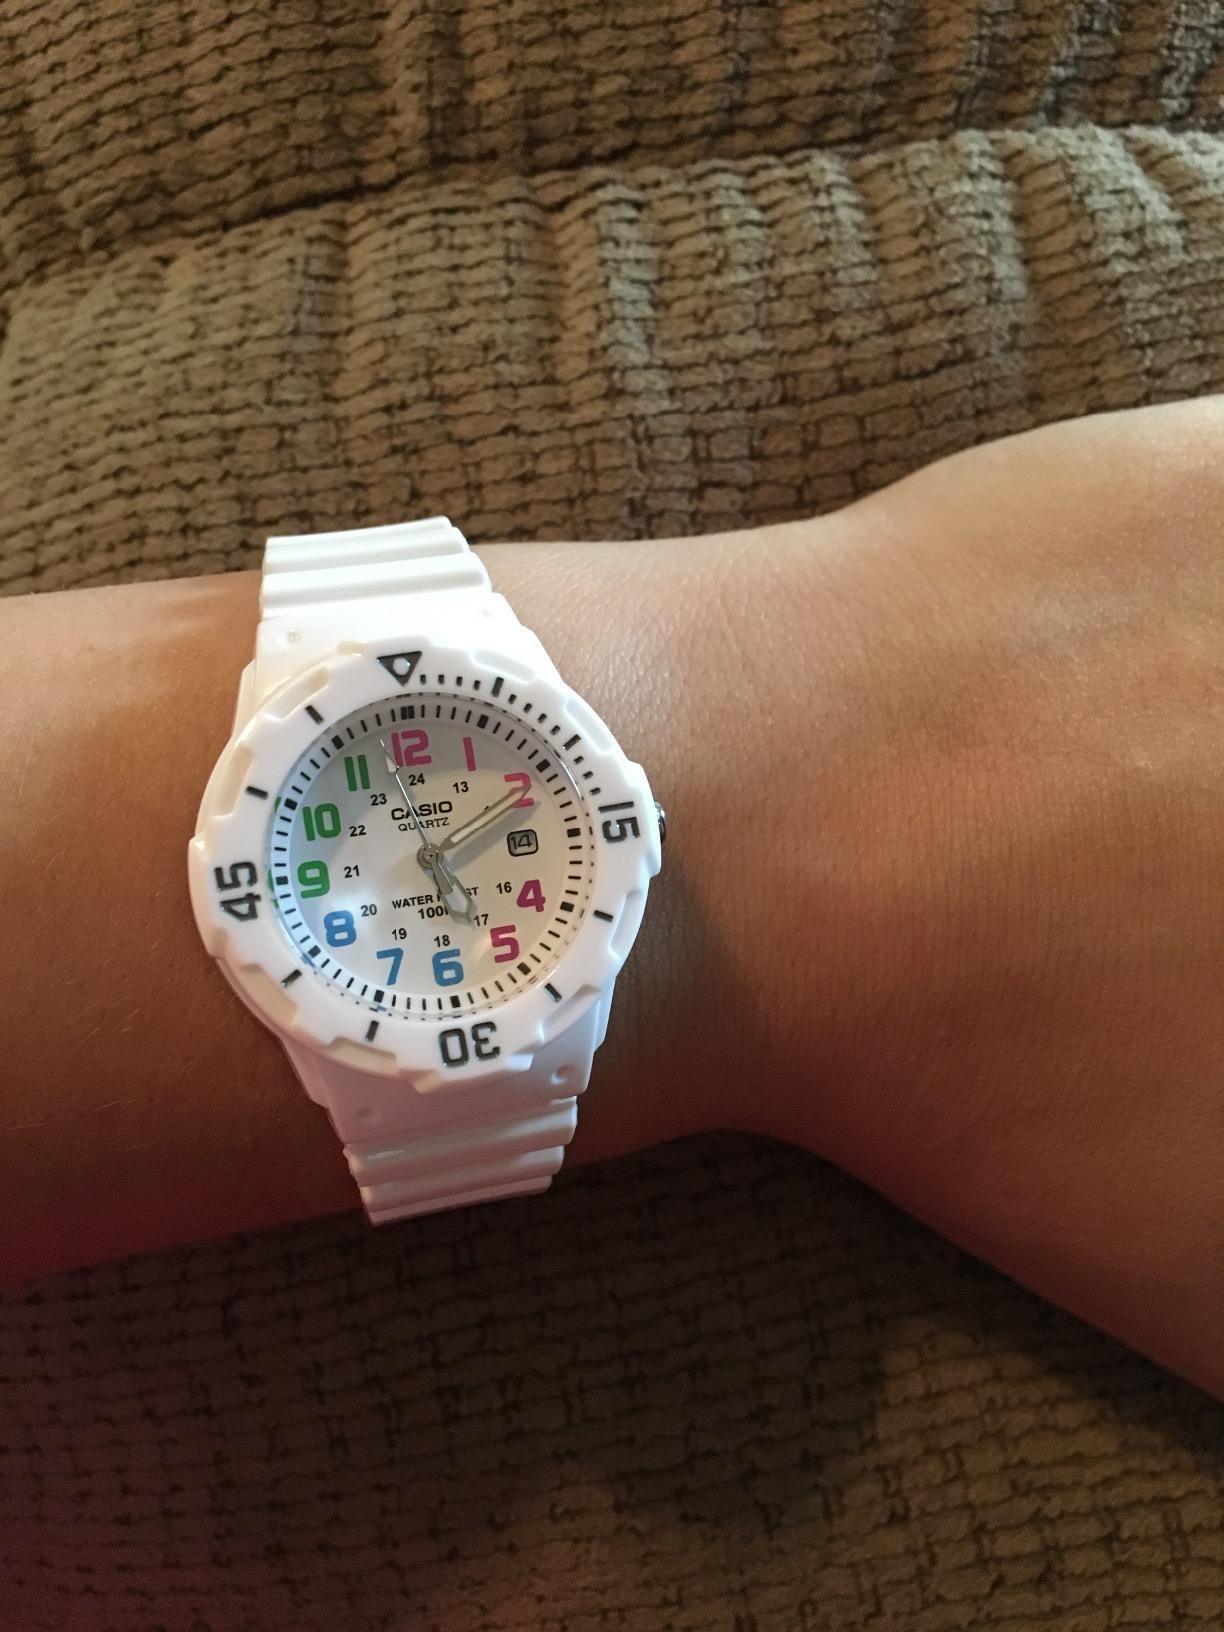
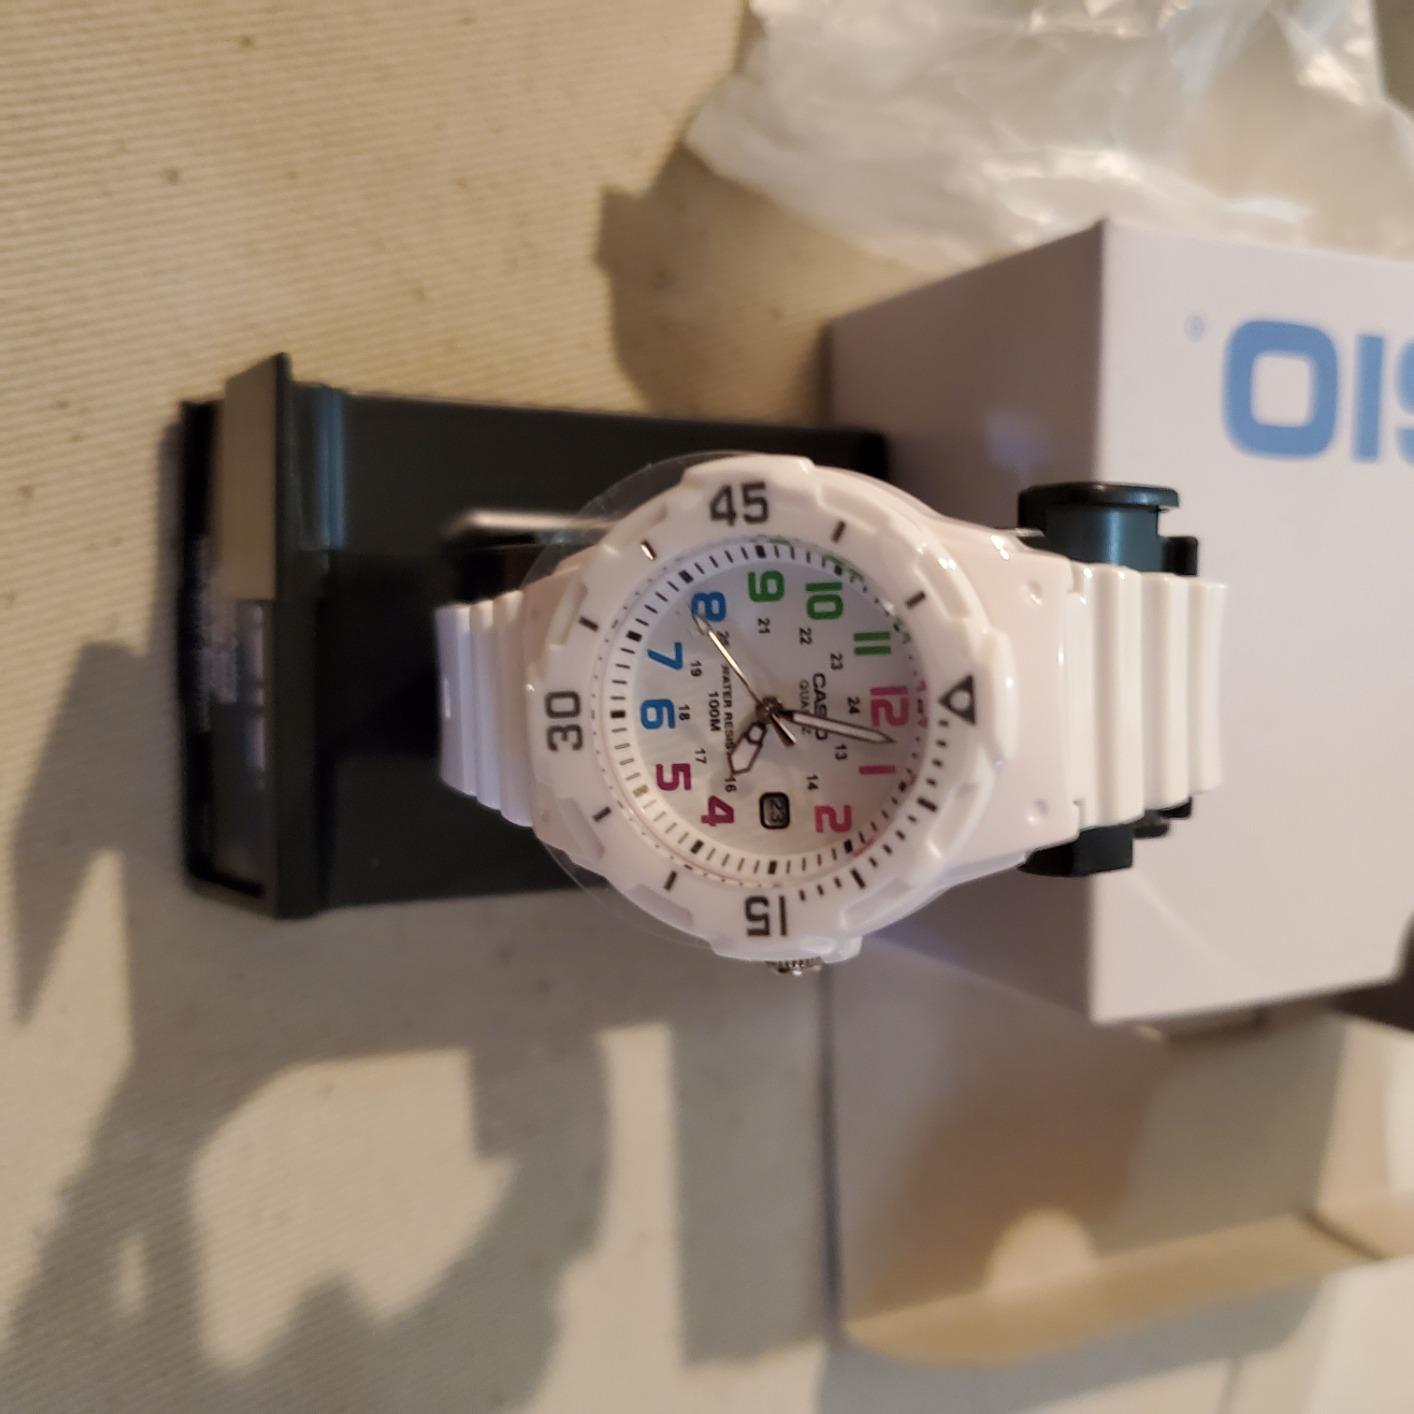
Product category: accessories_watch
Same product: yes